Konstantin Päts

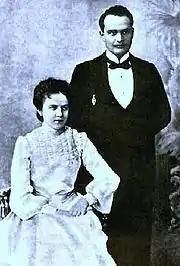
Konstantin Päts and his wife Helma.

In 1918, Päts made an informal proposal for an Estonian-Finnish personal union. The contemporary leaders of independent Finland were not sufficiently interested in the union and the idea was effectively ignored and forgotten. Päts still bore the idea in his mind, as testified by his so-called "political testament", written in July 1940. In 1922, during his first term as State Elder, he made the first Estonian official state visit, to Finland. Päts championed "kindred friendship" with other Finno-Ugric nations, namely Finland and Hungary, and was on the board that wrote the statute of the World Congress of Finno-Ugric Peoples that was ratified on March 24, 1927. He also made unofficial visits to Finland in 1931, 1935 and 1937. President of Finland, Pehr Evind Svinhufvud visited Päts in Estonia twice, in 1934 and in 1936.